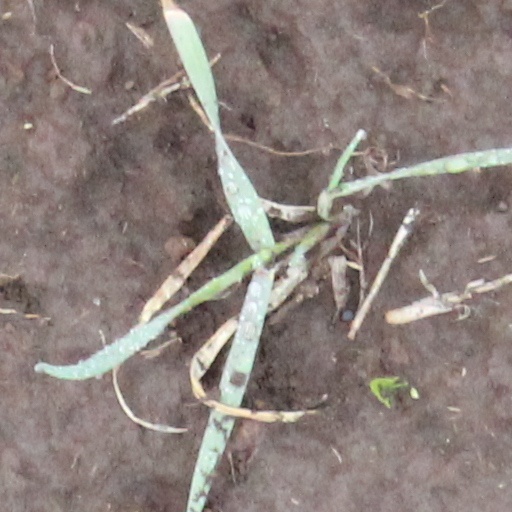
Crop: wheat